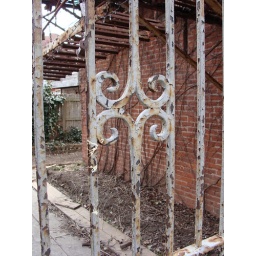
This rusty gate stands in front of an abandoned building downtown.Lancaster, Pa.